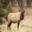
Label: deer